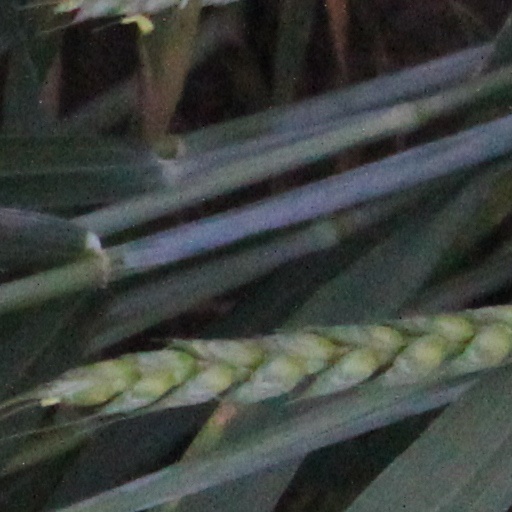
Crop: wheat